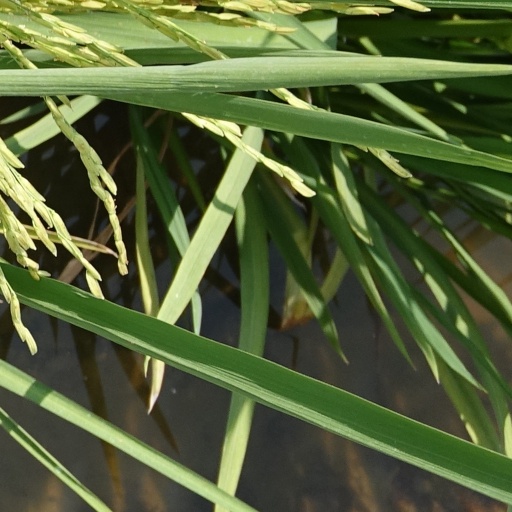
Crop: rice